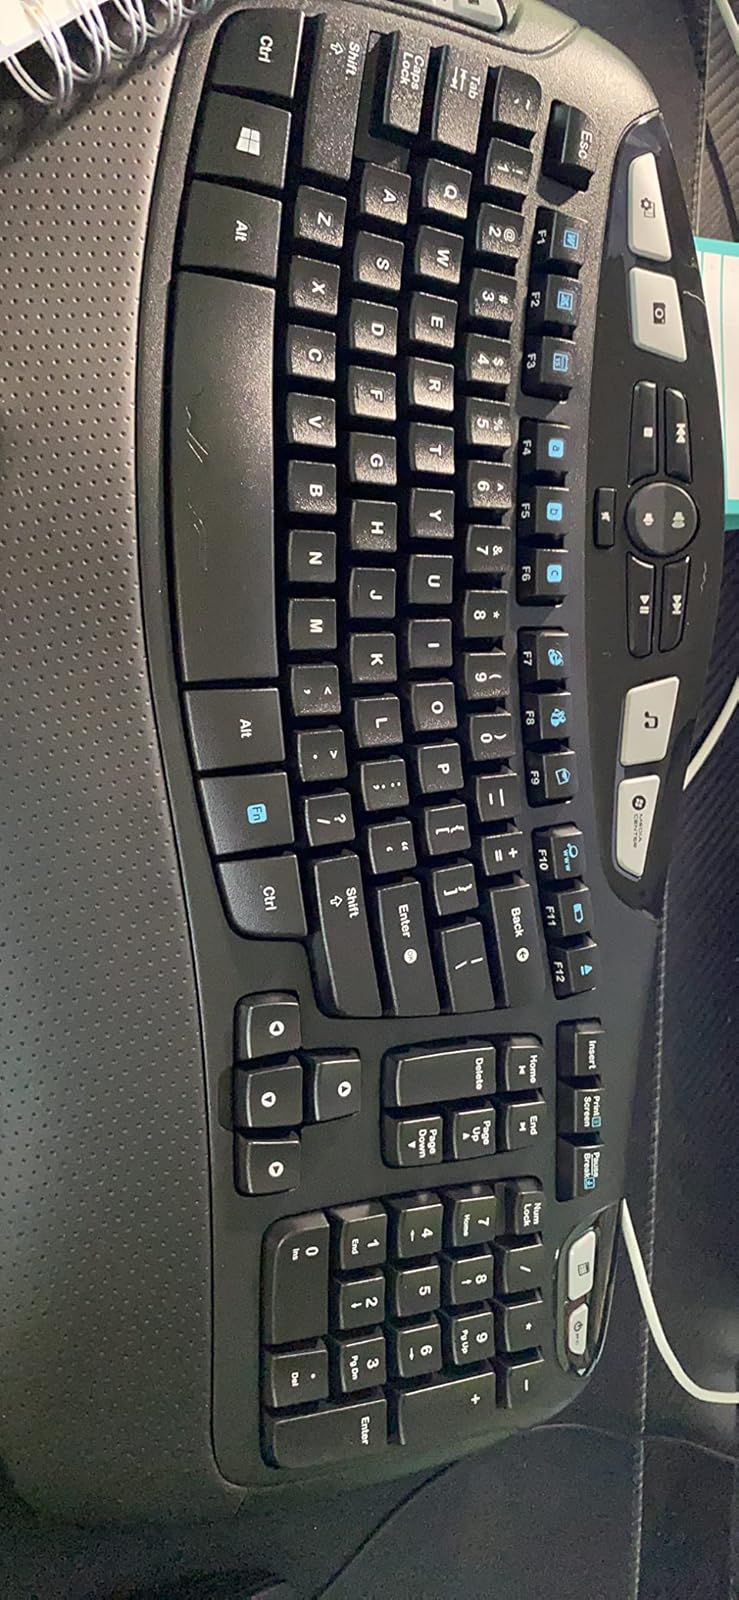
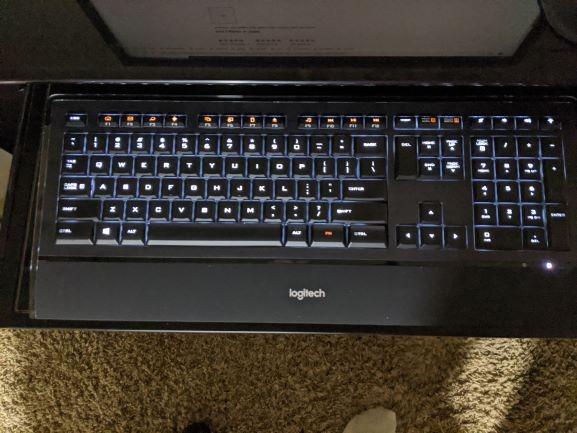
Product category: keyboard
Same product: no